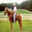
Label: horse